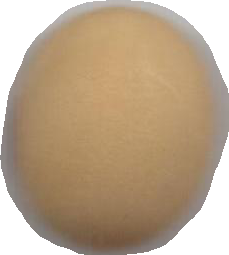
Variety: Anjasmoro